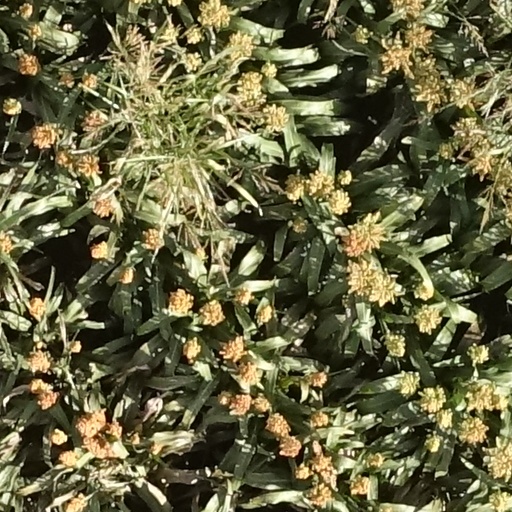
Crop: sorghum